Economy of Armenia

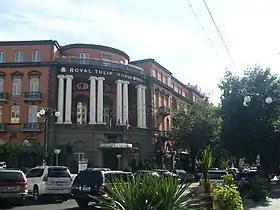
Grand Hotel Yerevan, established in 1926

In 2010, retail trade turnover was largely unaltered compared to 2009. The existing monopolies throughout the retail sector have made the sector non-responsive to the crisis and resulted in near zero growth. The aftermath of the crisis has started to shift the structure in the retail sector in favor of food products.